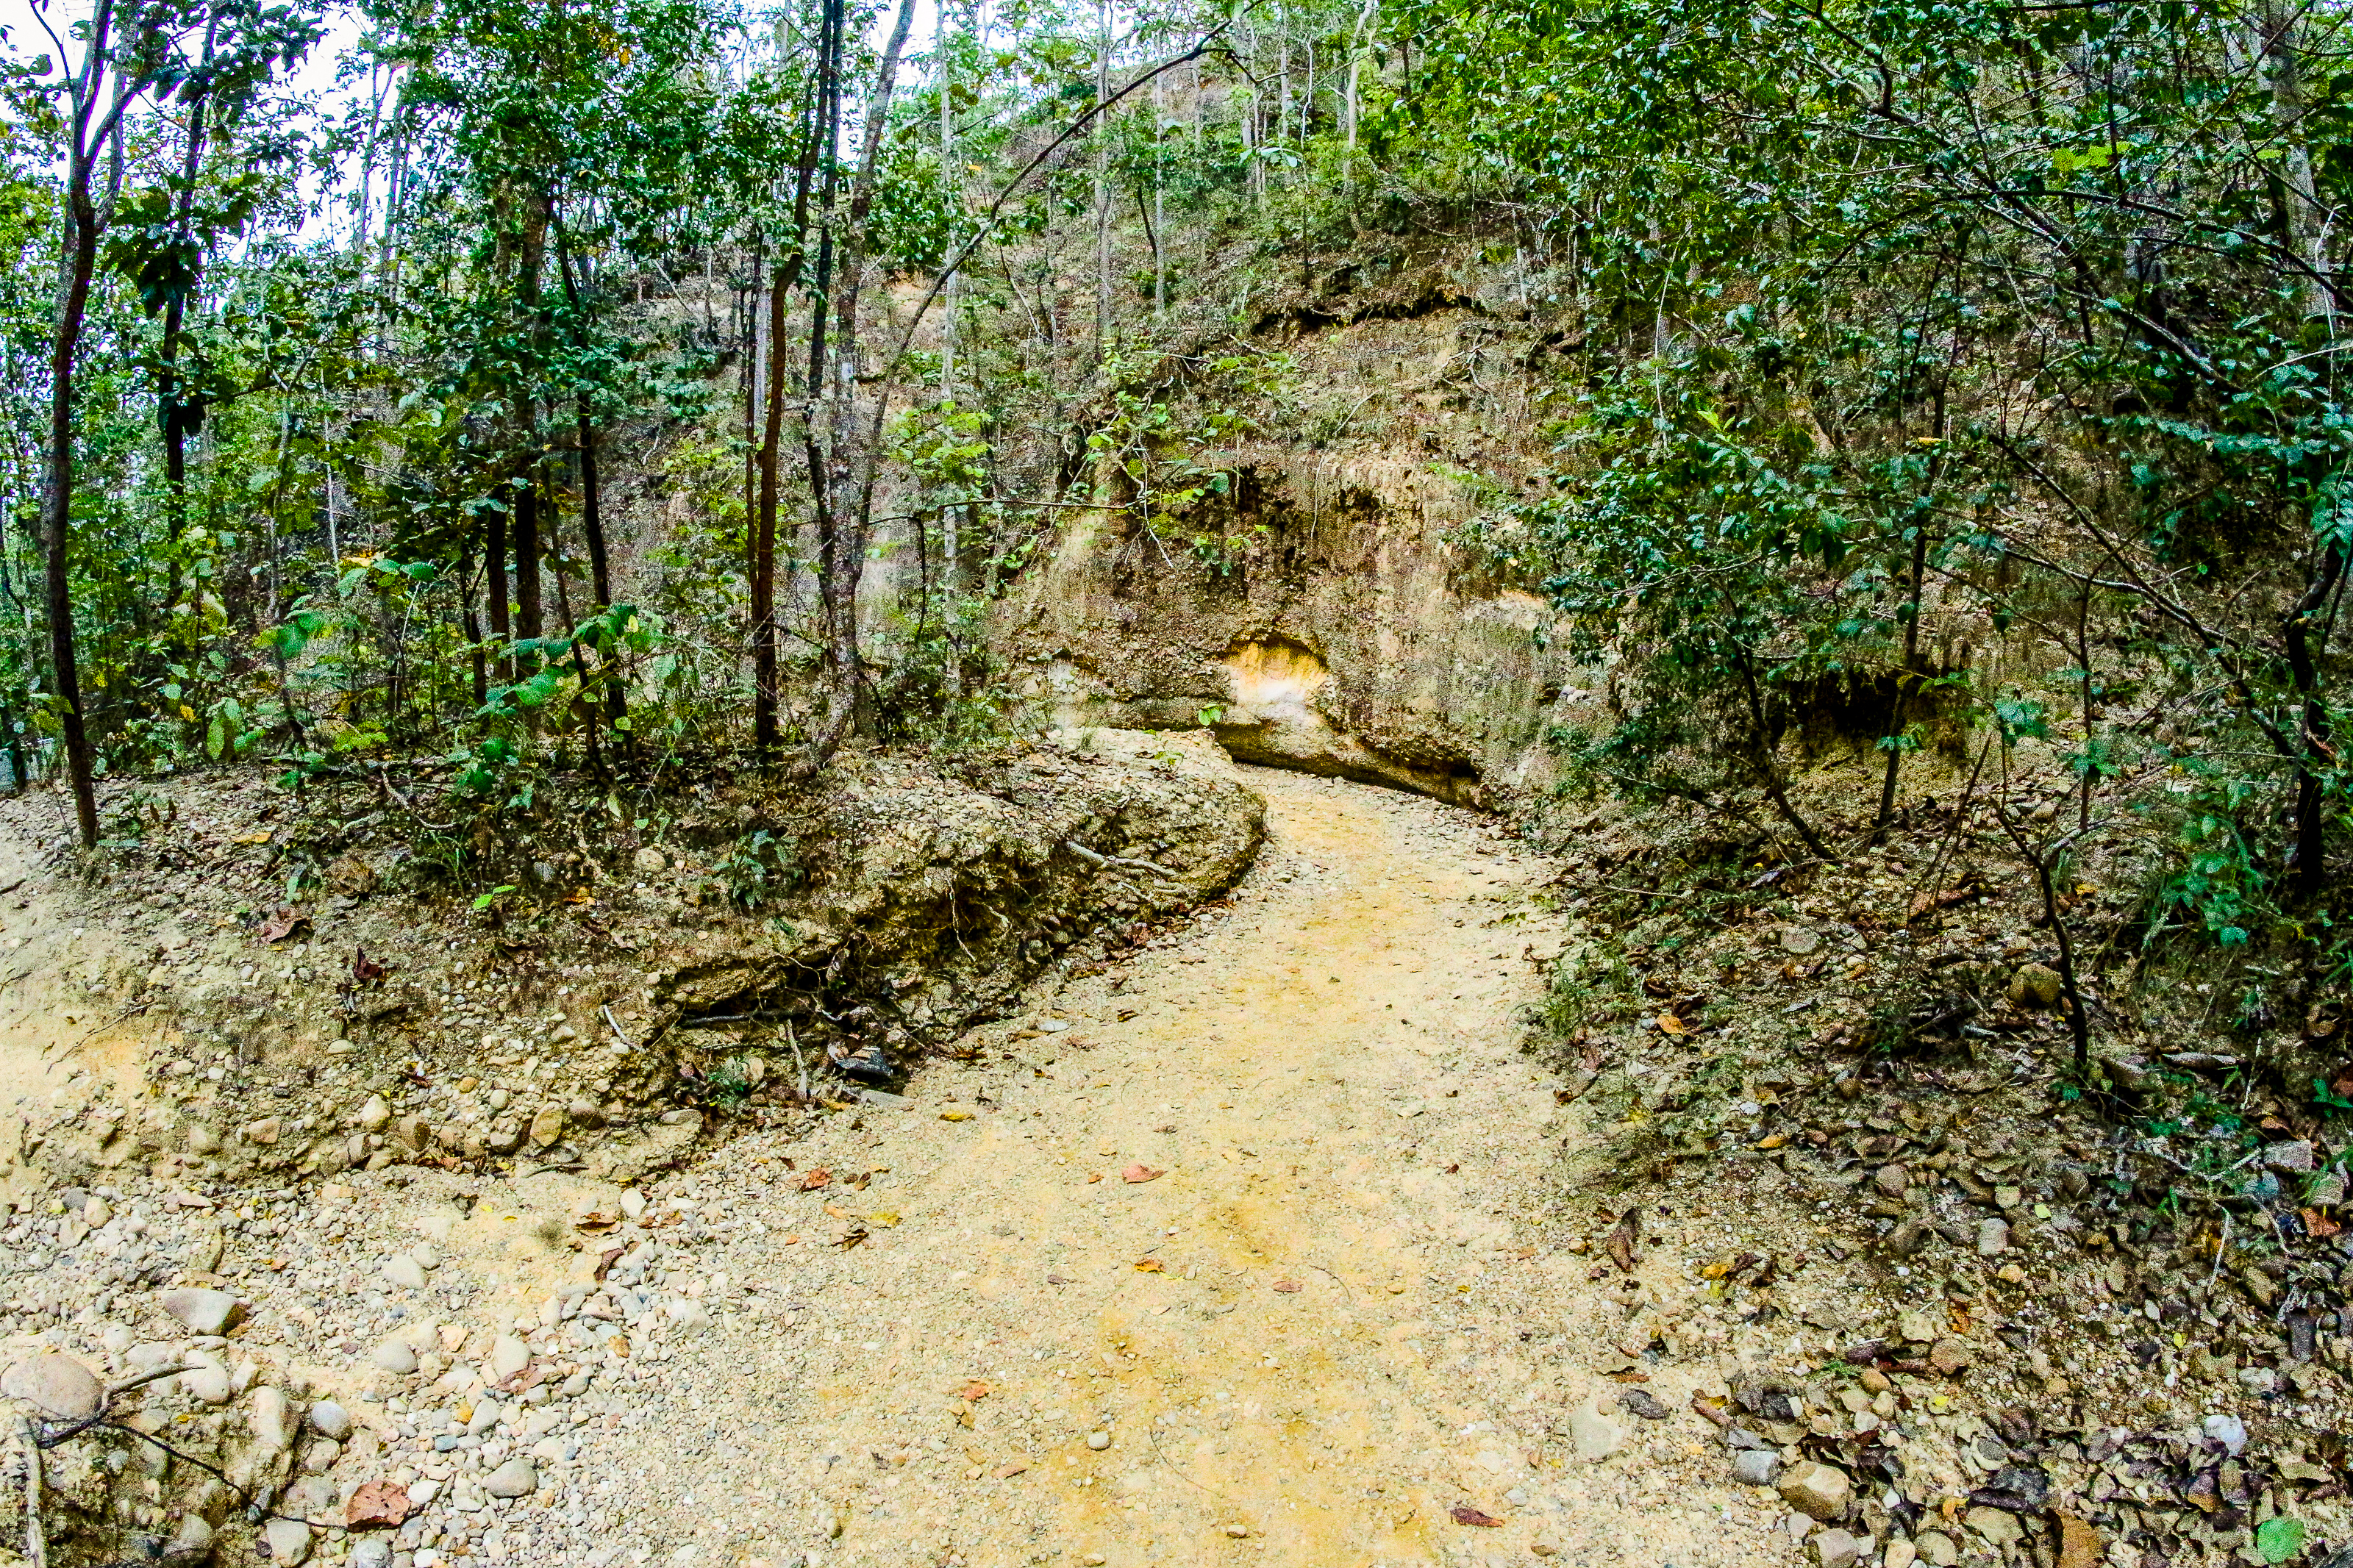
jungle, footpath, garden, path, forest, landscape, nature, park, tree, outdoor, natural, green, environment, plant, walkway, pathway, walk, way, wood, background, foliage, tropical, wild, travel, road, leaf, wooden, adventure, asia, track, trail, nature reserve, natural environment, vegetation, thoroughfare, biome, dirt road, woodland, state park, rock, geological phenomenon, old growth forest, soil, nonbuilding structure, temperate broadleaf and mixed forest, rainforest